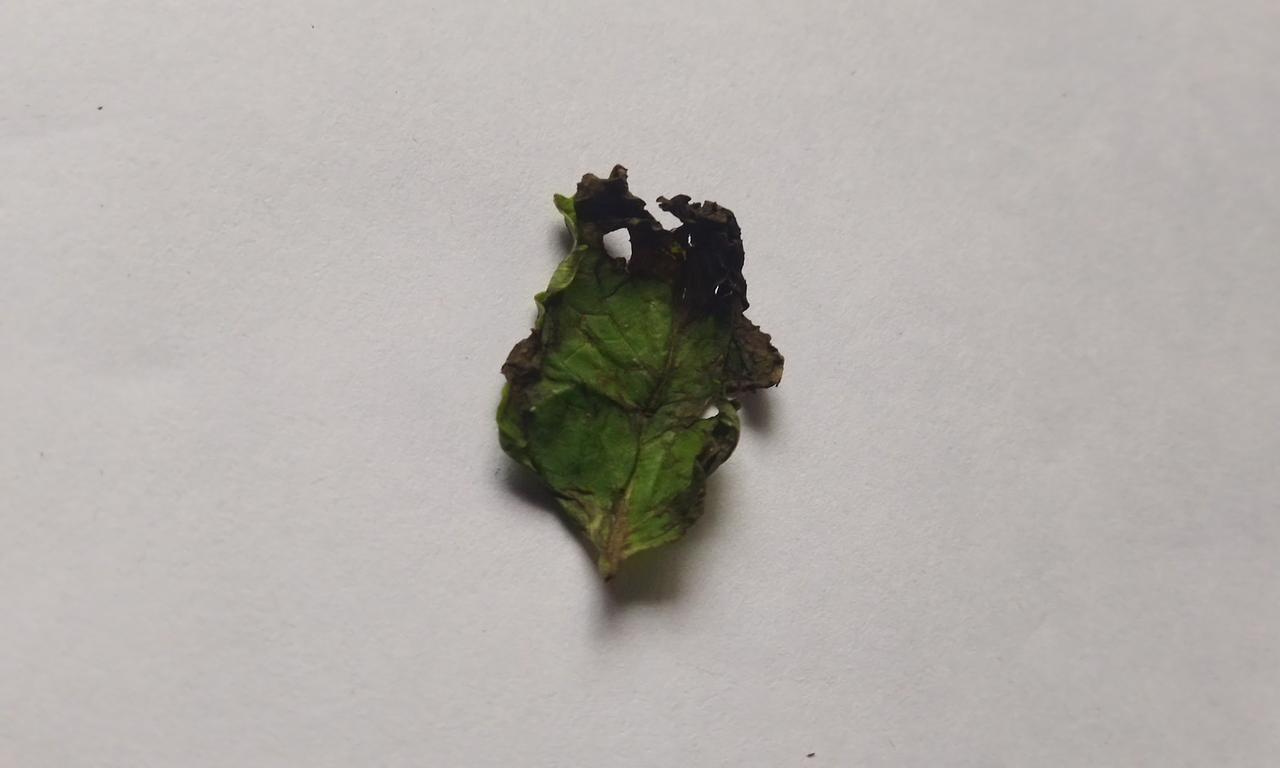
Label: Spoiled